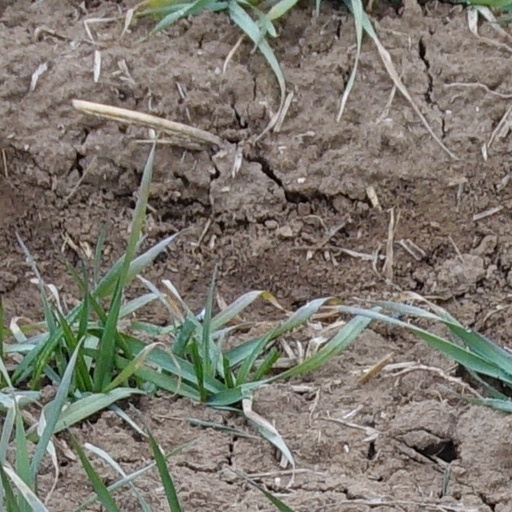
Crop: wheat